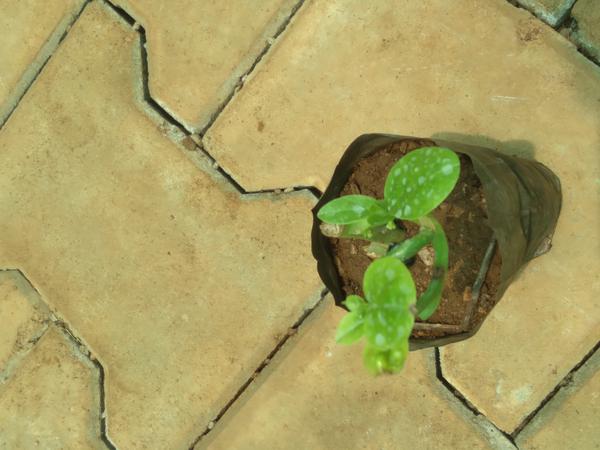
Plant: Basale